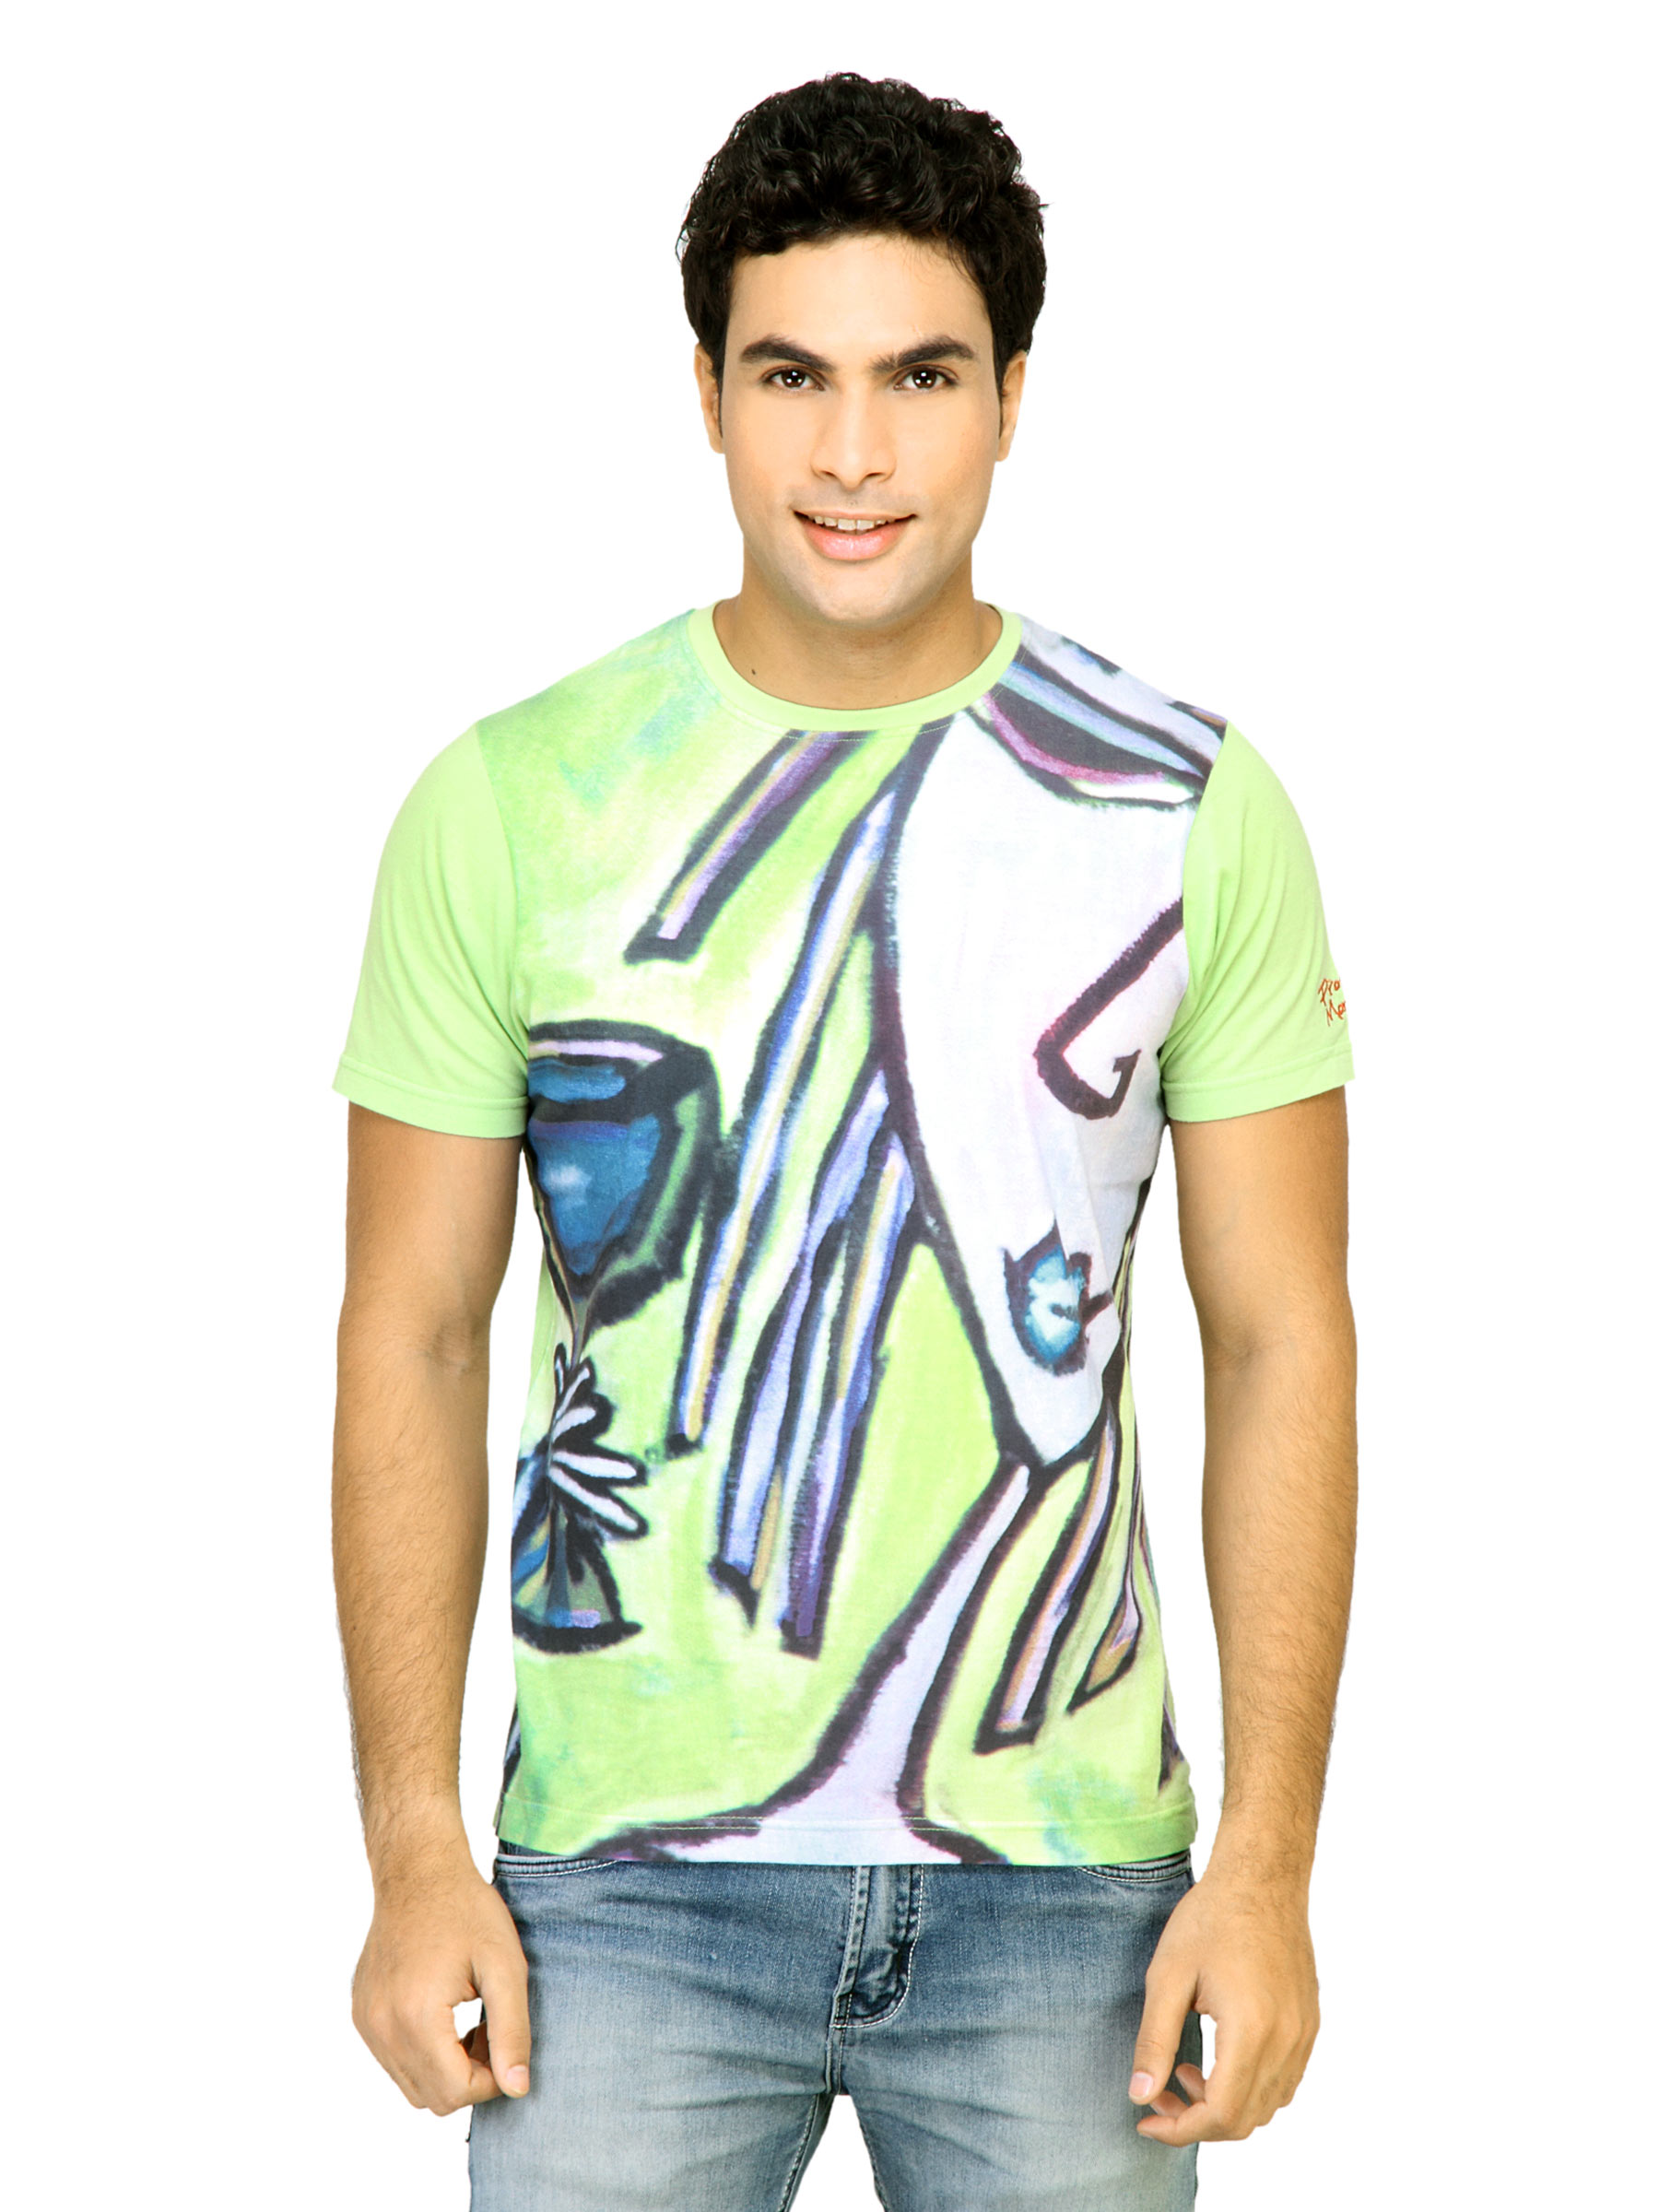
Probase Men Face Print Green Tshirts
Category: Apparel / Topwear / Tshirts
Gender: Men
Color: Green
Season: Fall 2011
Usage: Casual